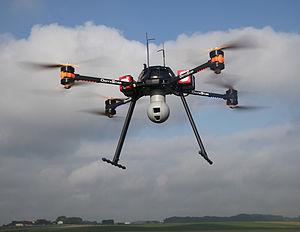
Drone Fox-C8 XT en vol
Les drones sont des aéronefs sans pilote dont le pilotage est automatique ou télécommandé, à usage civil ou au profit des forces armées ou de sécurité — police, douane — d'un État. En fonction des capacités recherchées, leur masse varie de quelques grammes à plusieurs tonnes, et leur autonomie peut atteindre plusieurs dizaines d'heures.
Un quadrirotor est un giravion, un aéronef à voilure tournante comportant quatre rotors pour assurer sa portance. Les rotors sont généralement placés aux extrémités d'une croix. Afin d'éviter à l'appareil de tourner sur lui-même sur son axe de lacet, il est nécessaire que deux hélices tournent dans un sens et les deux autres dans l'autre sens. Pour pouvoir diriger l'appareil, il est nécessaire que chaque couple d'hélices tournant dans le même sens soit placé aux extrémités opposées d'une branche de la croix sur un châssis en « X » ou un châssis en « + ».